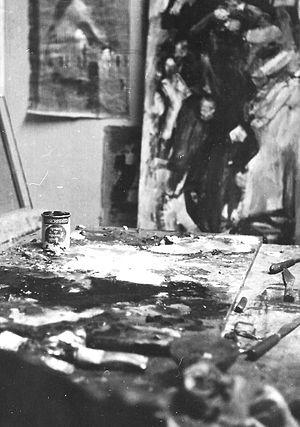
Atelier du peintre-graveur français Marcel Fiorini, vers 1966
Marcel Fiorini, né le 23 février 1922 à Guelma et mort le 16 janvier 2008 à Bois-le-Roi, est un peintre non figuratif et un graveur français de la nouvelle École de Paris particulièrement reconnu pour les nouveaux procédés de gravure en taille-douce sur bois, linoleum ou plâtre qu'il a mis au point et utilisés à partir des années 1950.